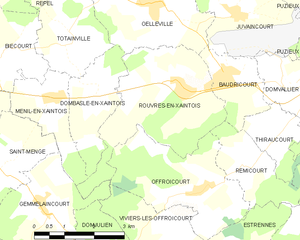
Carte des communes françaises Rouvres-en-Xaintois